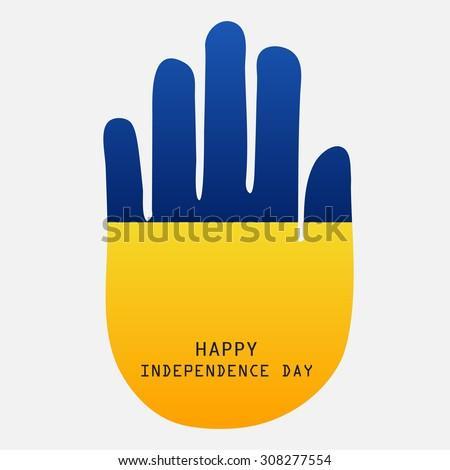
vector illustration of a hand for happy independence day .